Lester McCumbers

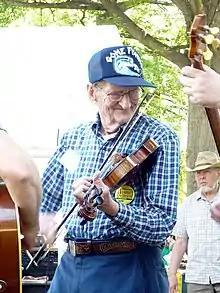
McCumbers in 2009

Lester McCumbers (August 15, 1921 – January 26, 2015) was an American old-time fiddler from Nicut, West Virginia. His students included Erynn Marshall and Jake Krack.